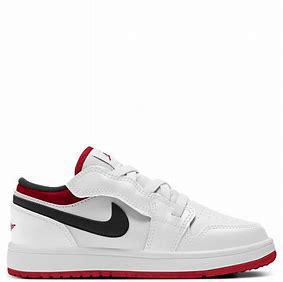
Brand: Jordan
Model: 1 Alt